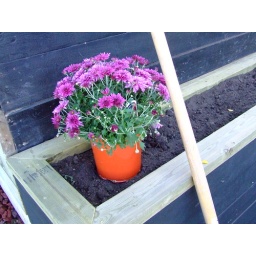
Our first plant for the new box in the front